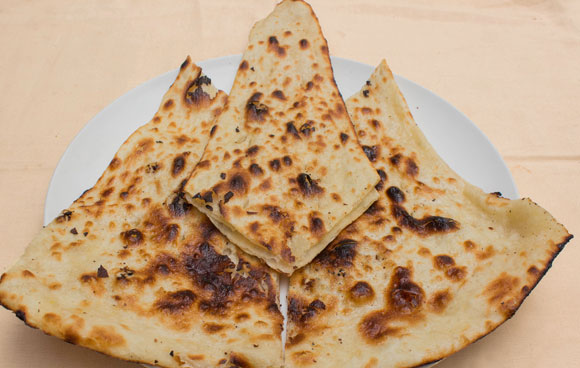
Dish: butter_naan